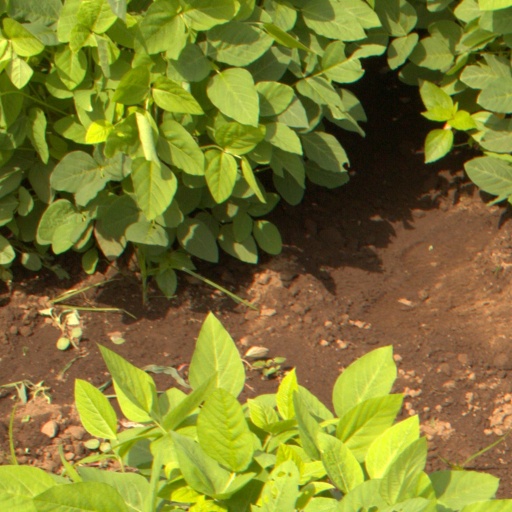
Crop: soybean